Uonuma-Tanaka Station

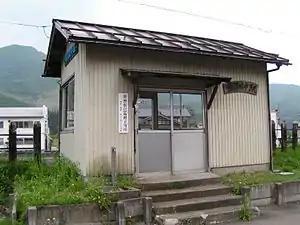
Uonuma-Tanaka Station in May 2005

is a railway station in Uonuma, Niigata, Japan, operated by East Japan Railway Company (JR East).